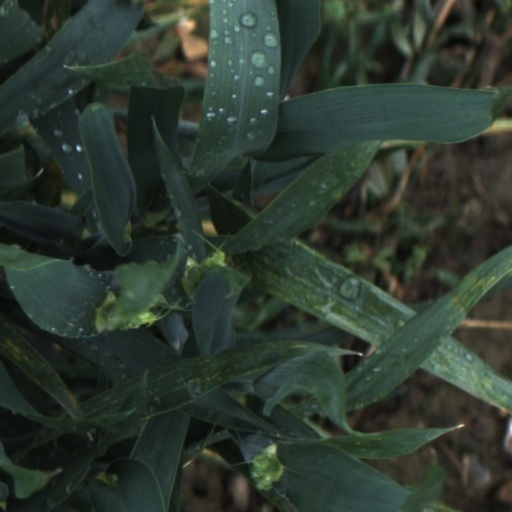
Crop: wheat